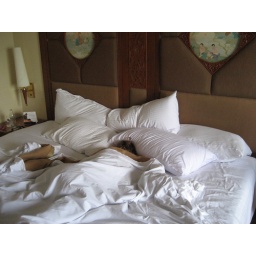
Katie sleeping off jet lag in the biggest bed ever (Shangri-La Hotel, Bangkok)